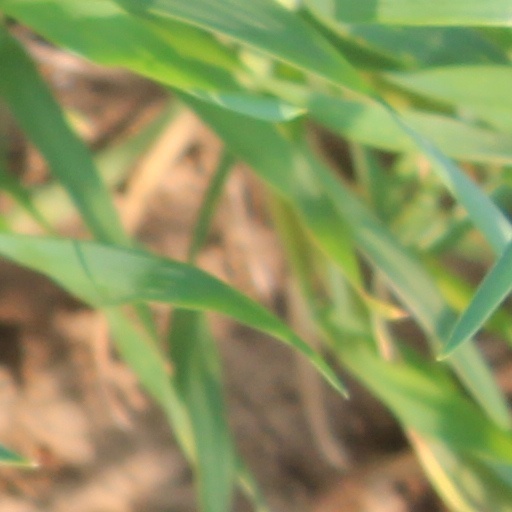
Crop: wheat